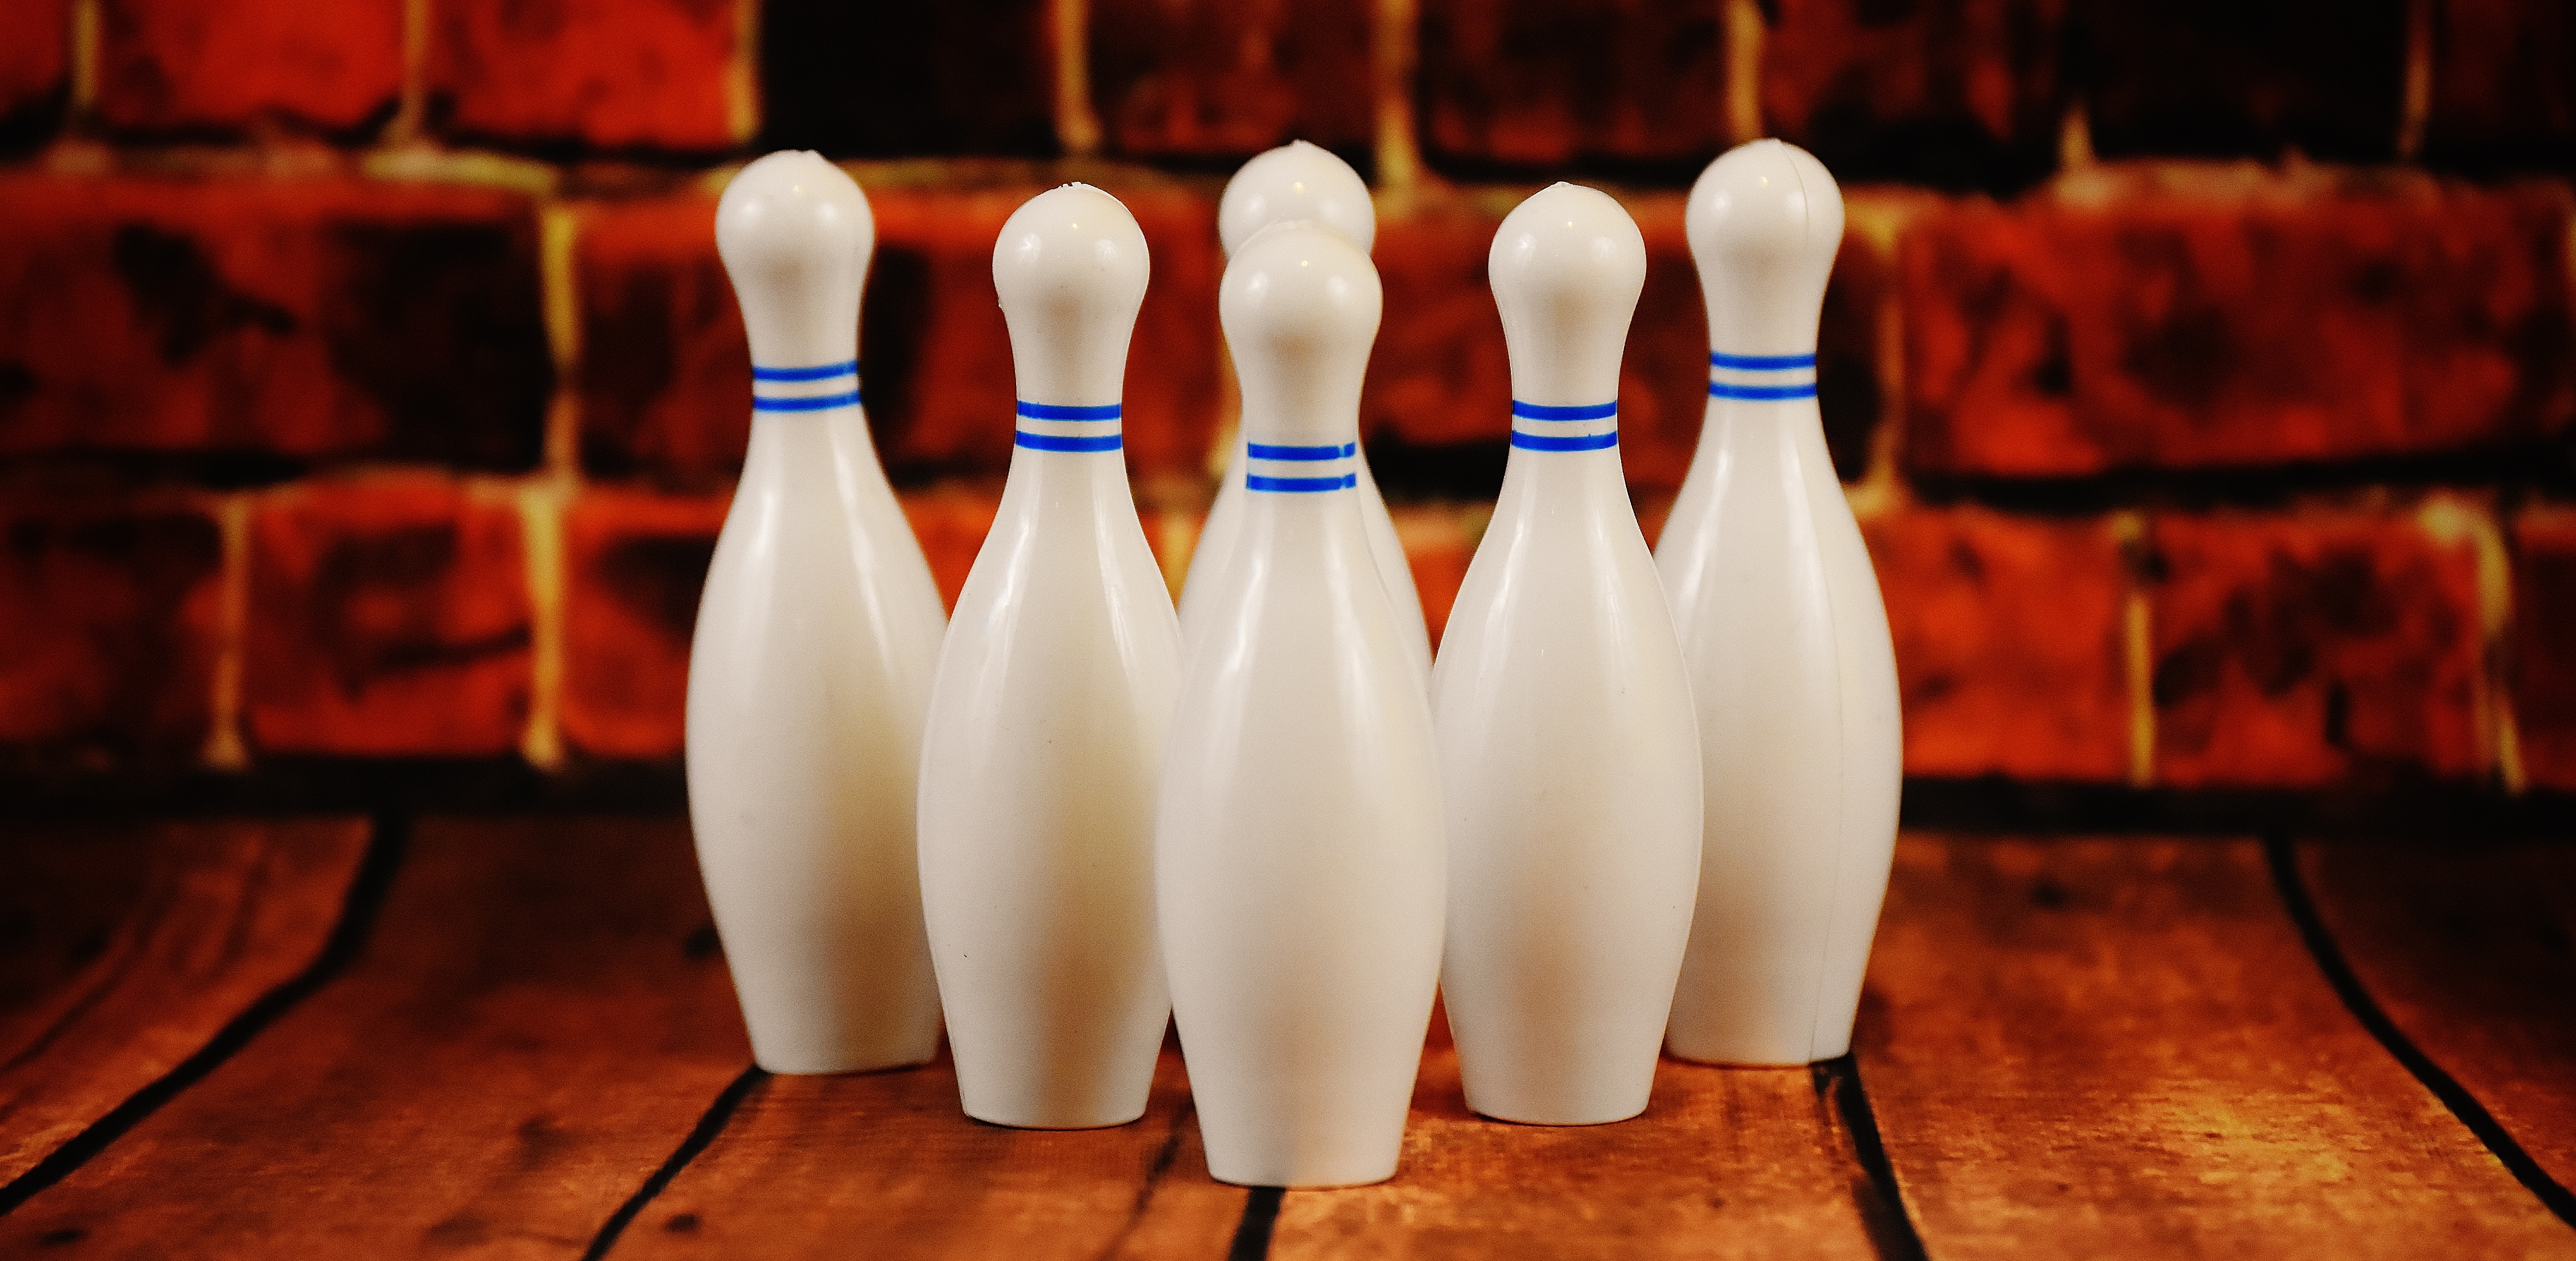
hand, white, plastic, red, color, lighting, bowling, shape